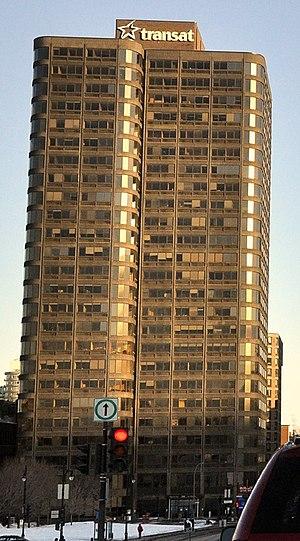
Le siège social de Transat AT